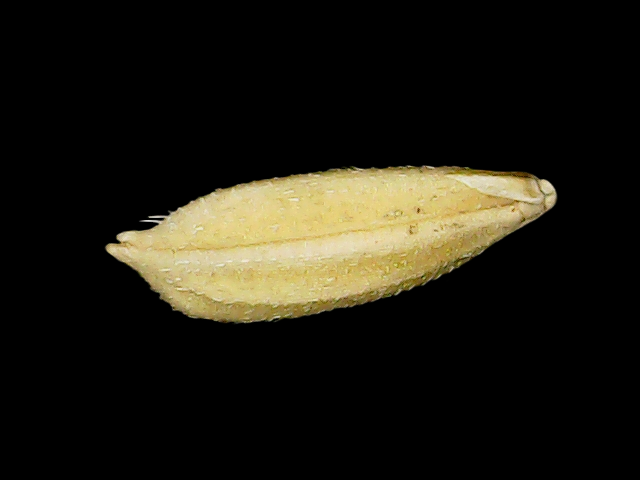
Rice variety: Binadhan21